Surunga

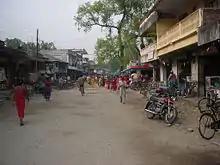
Surunga Bazaar, Jhapa, Nepal.

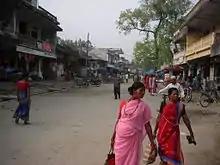
Surunga Bazaar on weekly Saturday haat in Jhapa, Nepal.

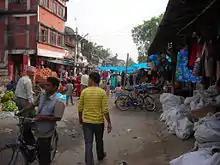
Surunga Bazaar on weekly Saturday haat in Jhapa, Nepal.

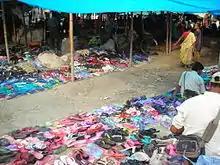
Street shops at Surunga Bazaar on weekly Saturday haat.

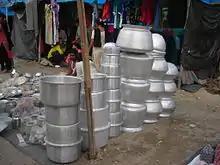
Utensils shops at Surunga Bazaar on weekly Saturday haat.

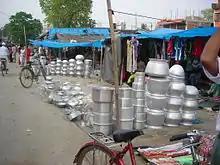
Utensils shops at Surunga Bazaar on weekly Saturday haat.

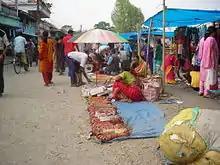
Street shops at Surunga Bazaar on weekly Saturday haat.

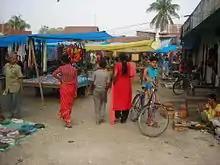
People in Street shops at Surunga Bazaar on weekly Saturday haat.

Surunga is a trade center of Jhapa District. It is located in Kankai Municipality in Jhapa District in the Koshi Province of south-eastern Nepal. At the time of the 1991 Nepal census it had a population of 16,747 people living in 2996 individual households. Surunga is one of the rapidly developing towns of Jhapa district. It is situated on the bank of the Kankai River (also known as Kankai Mai by the locals).